Sports in Texas

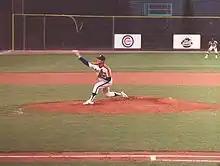
Nolan Ryan has pitched for both the Astros and Rangers.

Baseball has a strong presence in Texas, with two Major League Baseball (MLB) teams. The Houston Astros (originally the "Colt .45s") started playing in 1962. The Texas Rangers debuted in 1972 after relocating from Washington, D.C. In 2005, the Astros became the first team in Texas to make it to the World Series. The Rangers followed the Astros in 2010 to their first World Series and the following year as well. In 2017, the Astros became the first team in Texas to win the World Series. In 2023, the Rangers also won their first World Series title.